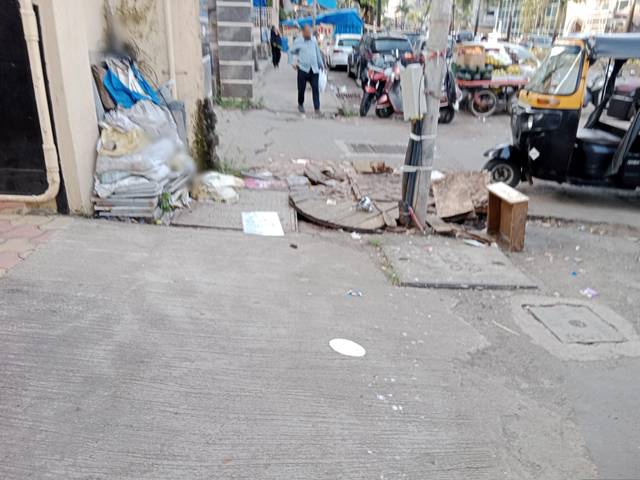
Region: India
Coordinates: 19.136, 72.847